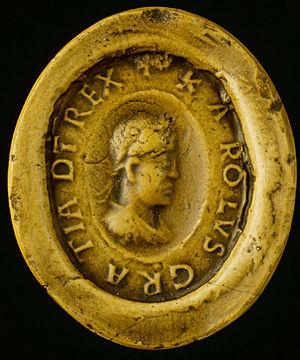
Moulage du sceau de Charles II le Chauve, roi de France. Légende en latin restituée
Par le traité de Verdun, conclu en août 843, les trois fils survivants de Louis le Pieux, les petits-fils de Charlemagne, se partagent ses territoires, l'empire carolingien, en trois royaumes. Il est souvent présenté comme le début de la dissolution de l'empire unitaire de Charlemagne, consacrant ainsi sa division, qui s'avérera en fait définitive, et du même coup l'un des principaux actes fondateurs de ce qui deviendra la France. Ce traité est la conséquence de l'application de la coutume franque qui est basée sur le partage de l'héritage entre tous les fils héritiers plutôt que son attribution seulement au fils aîné, en dépit de la règle de primogéniture masculine appliquée chez les Romains.
Charles II dit « le Chauve », né le 13 juin 823 à Francfort-sur-le-Main - mort le 6 octobre 877 à Avrieux, est un des petits-fils de Charlemagne qui se partagent l'Empire en 843. Roi d'Aquitaine durant le règne de son père Louis le Pieux, il est roi de Francie occidentale de 843 à 877 et est couronné empereur d'Occident en 875.
Les Serments de Strasbourg, datant du 14 février 842, signent l'alliance militaire entre Charles le Chauve et Louis le Germanique, contre leur frère aîné, Lothaire Iᵉʳ. Ils sont tous trois les fils de Louis le Pieux, lui-même fils de Charlemagne. Ces serments précèdent d'un an le traité de Verdun, lequel sera d'une importance géopolitique considérable.
Le traité de Meerssen est conclu en 870 entre Charles le Chauve et Louis le Germanique et consacre le partage de la Lotharingie, le royaume de leur neveu Lothaire II.